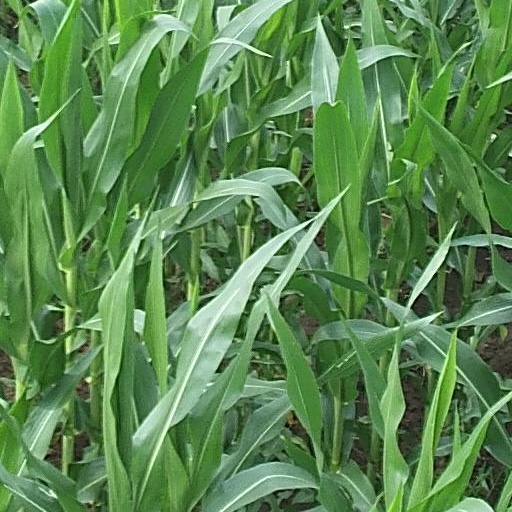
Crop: maize; corn